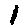
Label: 1